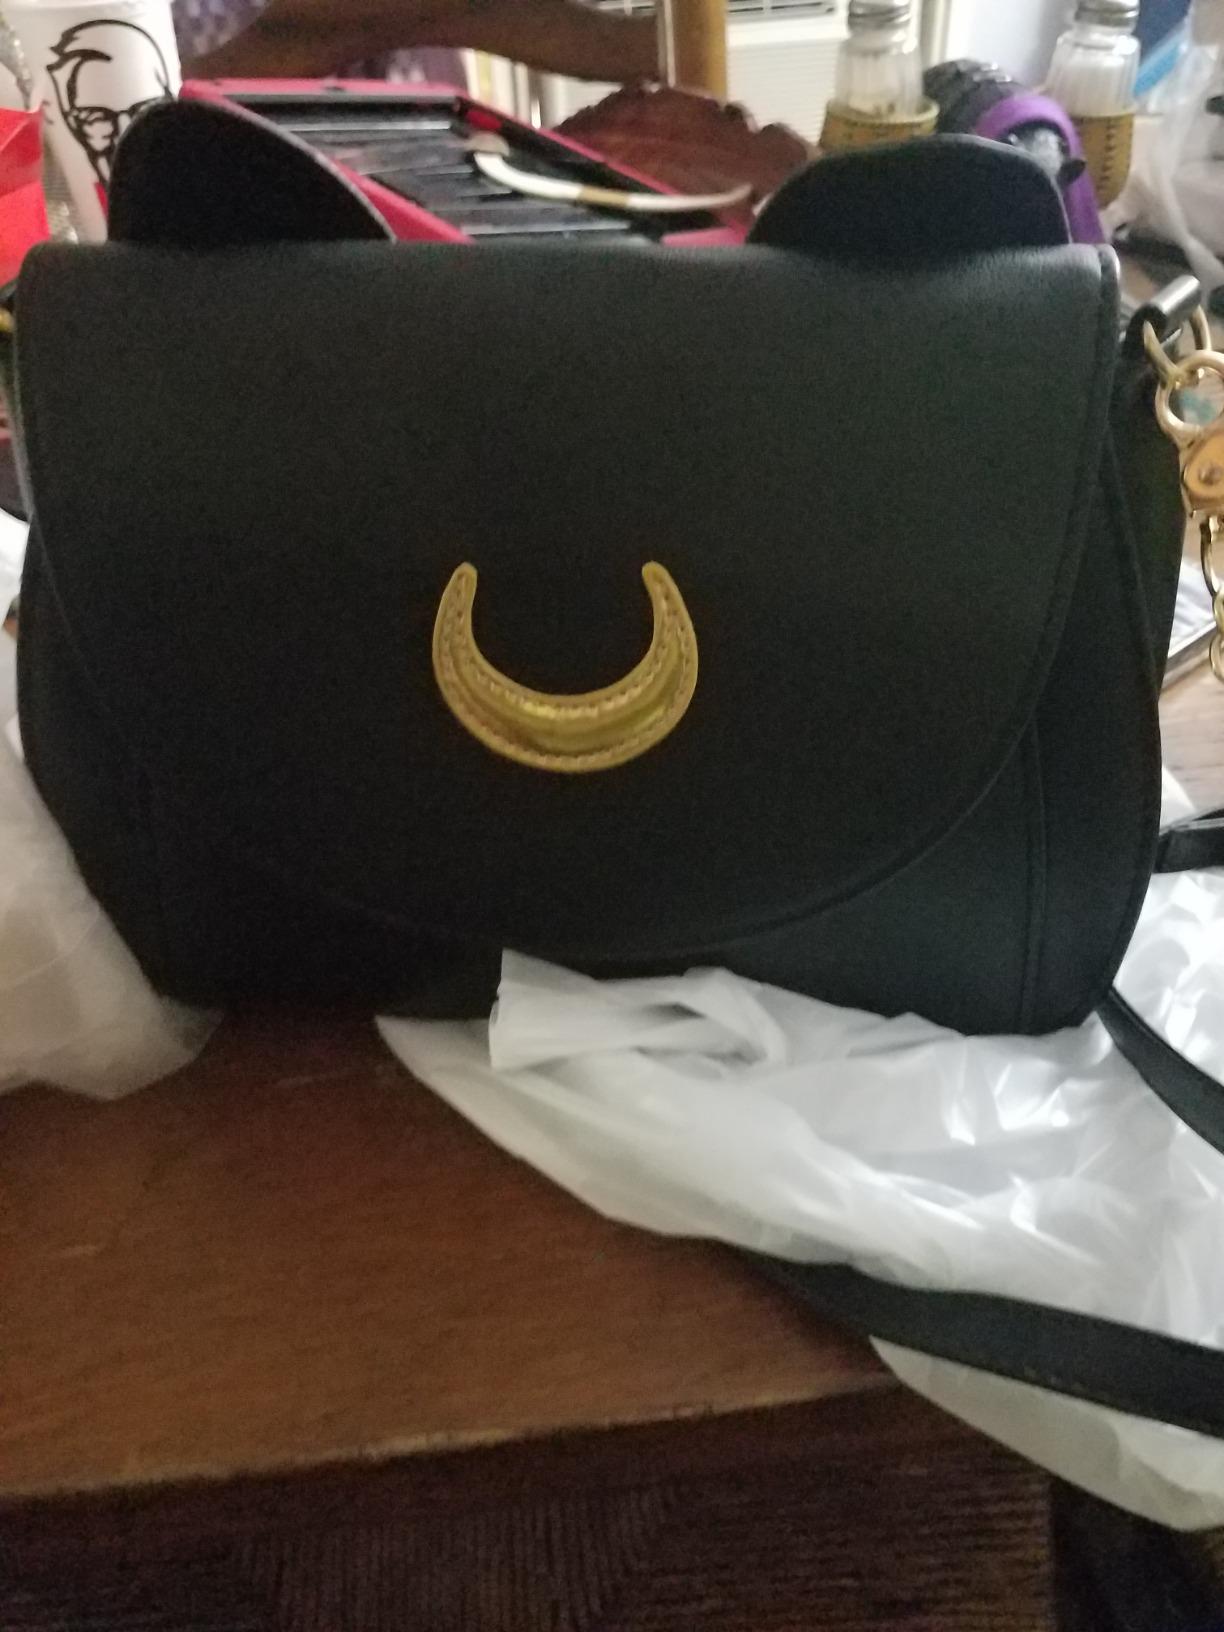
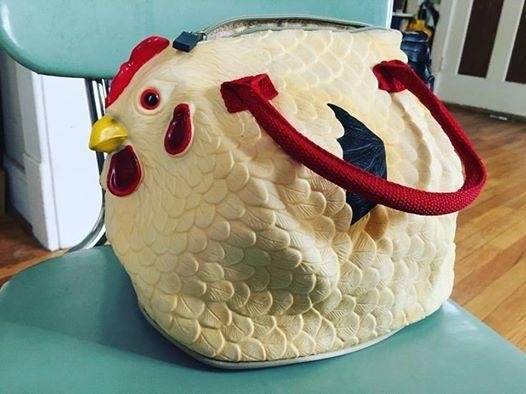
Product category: accessories_handbag
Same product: no